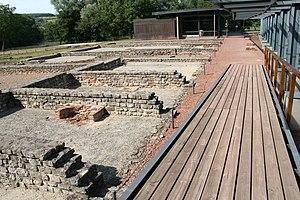
Le Parc archéologique européen de Bliesbruck-Reinheim est un parc archéologique situé à cheval sur la frontière franco-allemande sur les communes de Reinheim dans la Sarre et de Bliesbruck en Moselle. Ce projet transfrontalier a été créé en 1989. Il montre au sein d'un espace de 700 000 m² les vestiges archéologiques retrouvés sur les lieux. Un musée complète le dispositif.